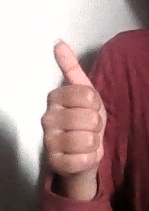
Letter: aleff